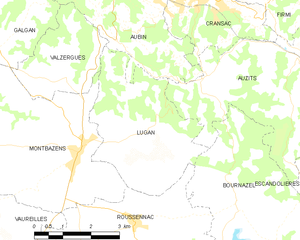
Lugan est une commune française située dans le département de l'Aveyron en région Occitanie.